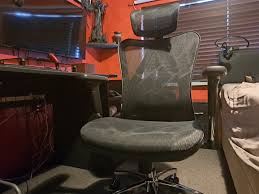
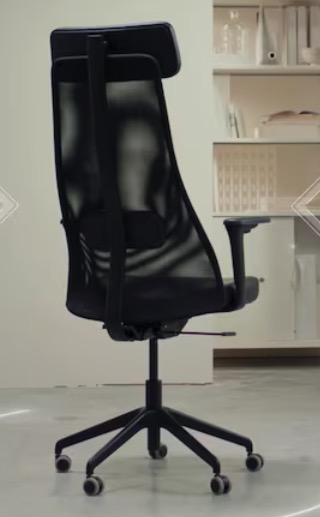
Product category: items_chair
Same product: no